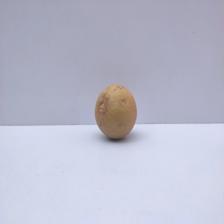
Size: Small